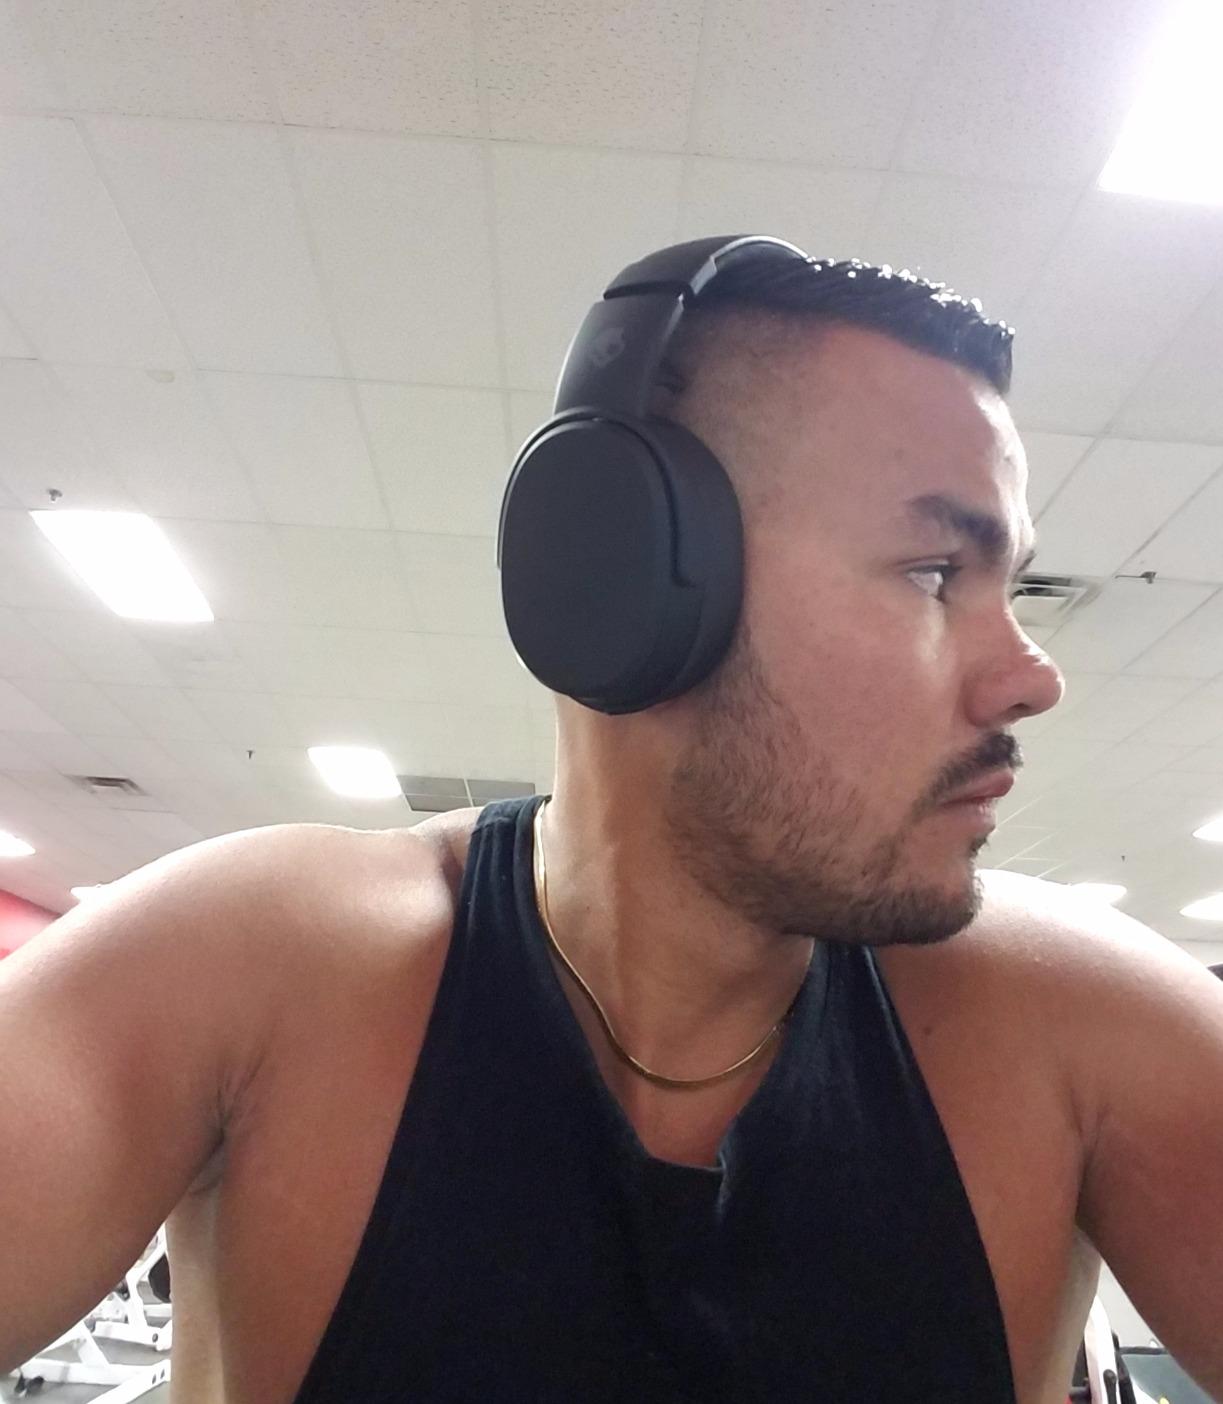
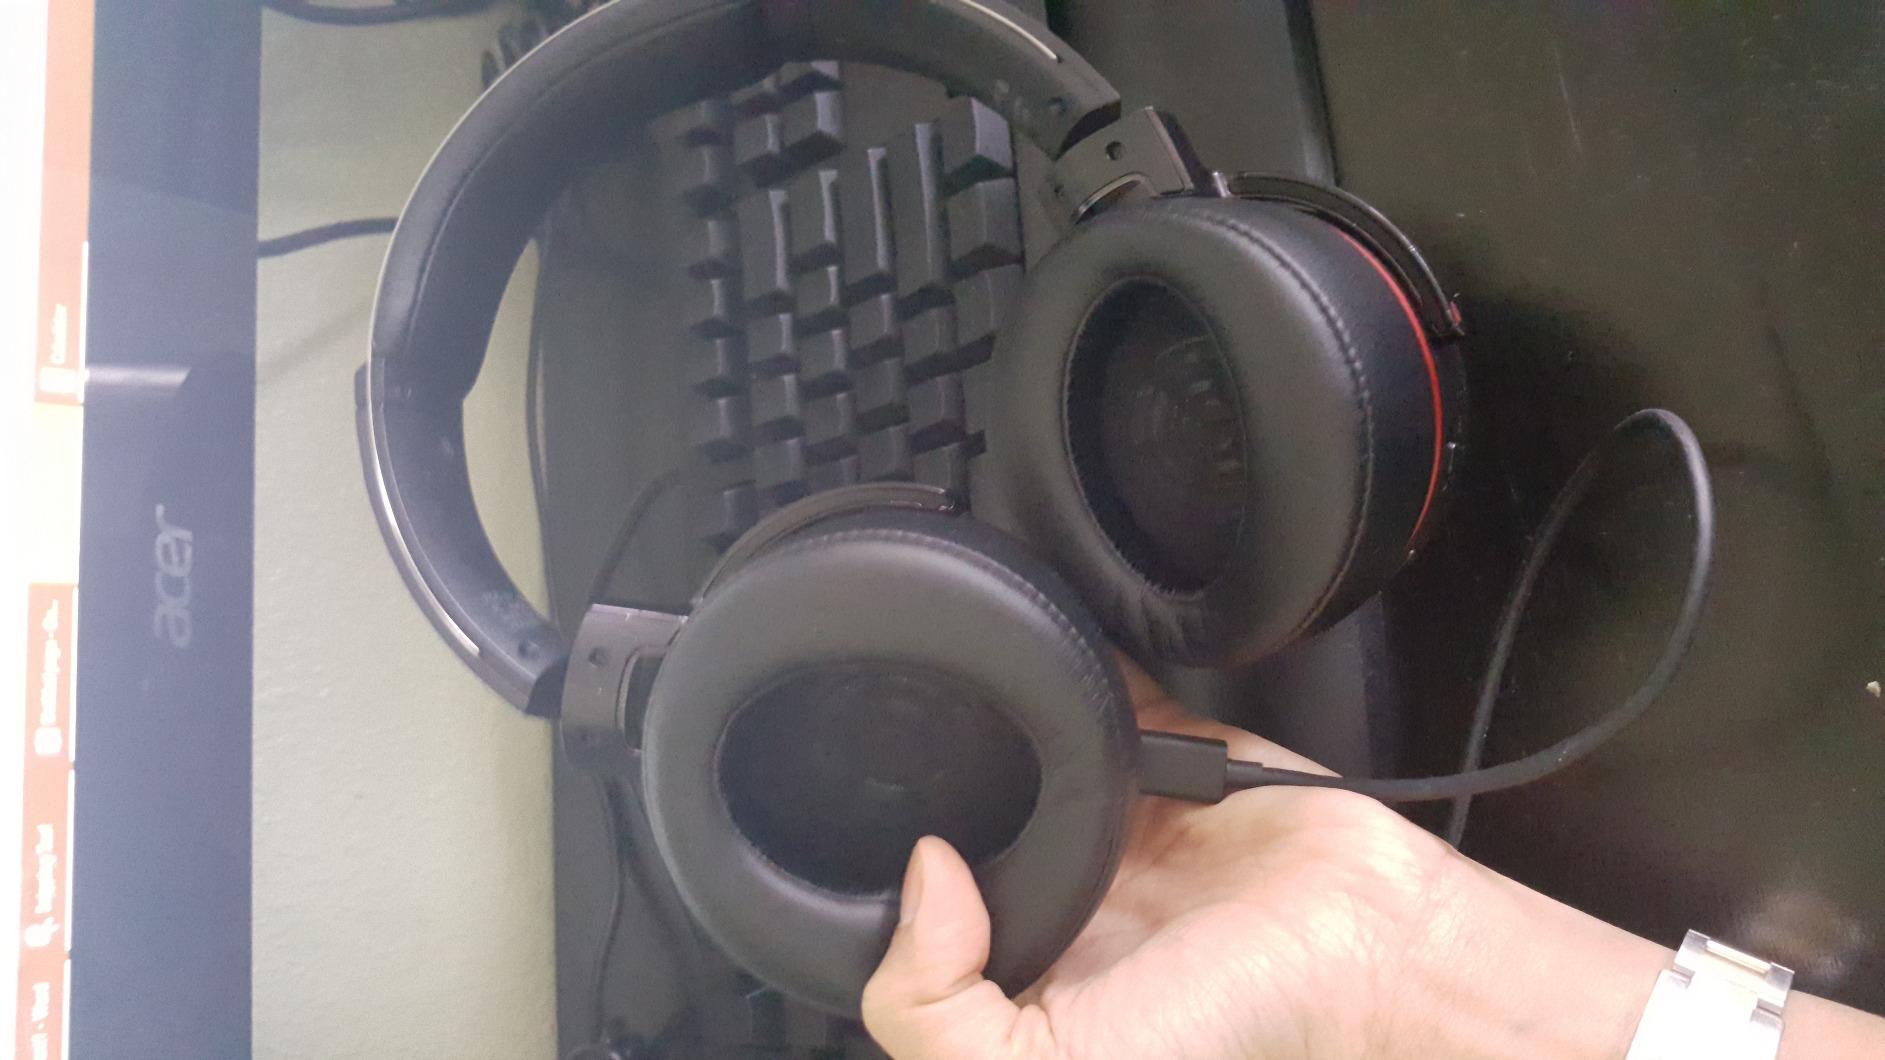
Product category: headphones
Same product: no